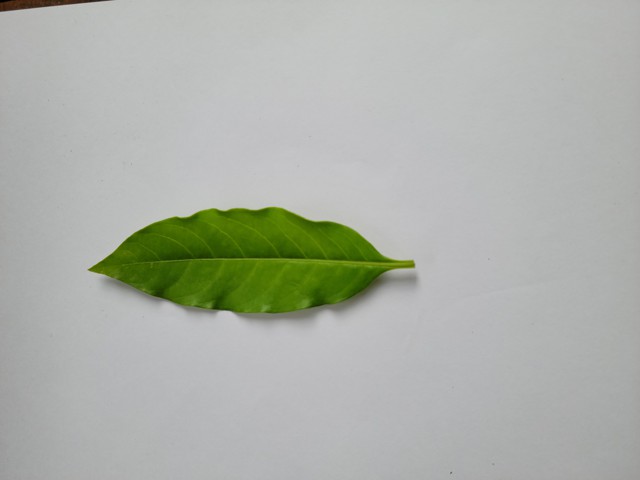
Plant: sarpagandha